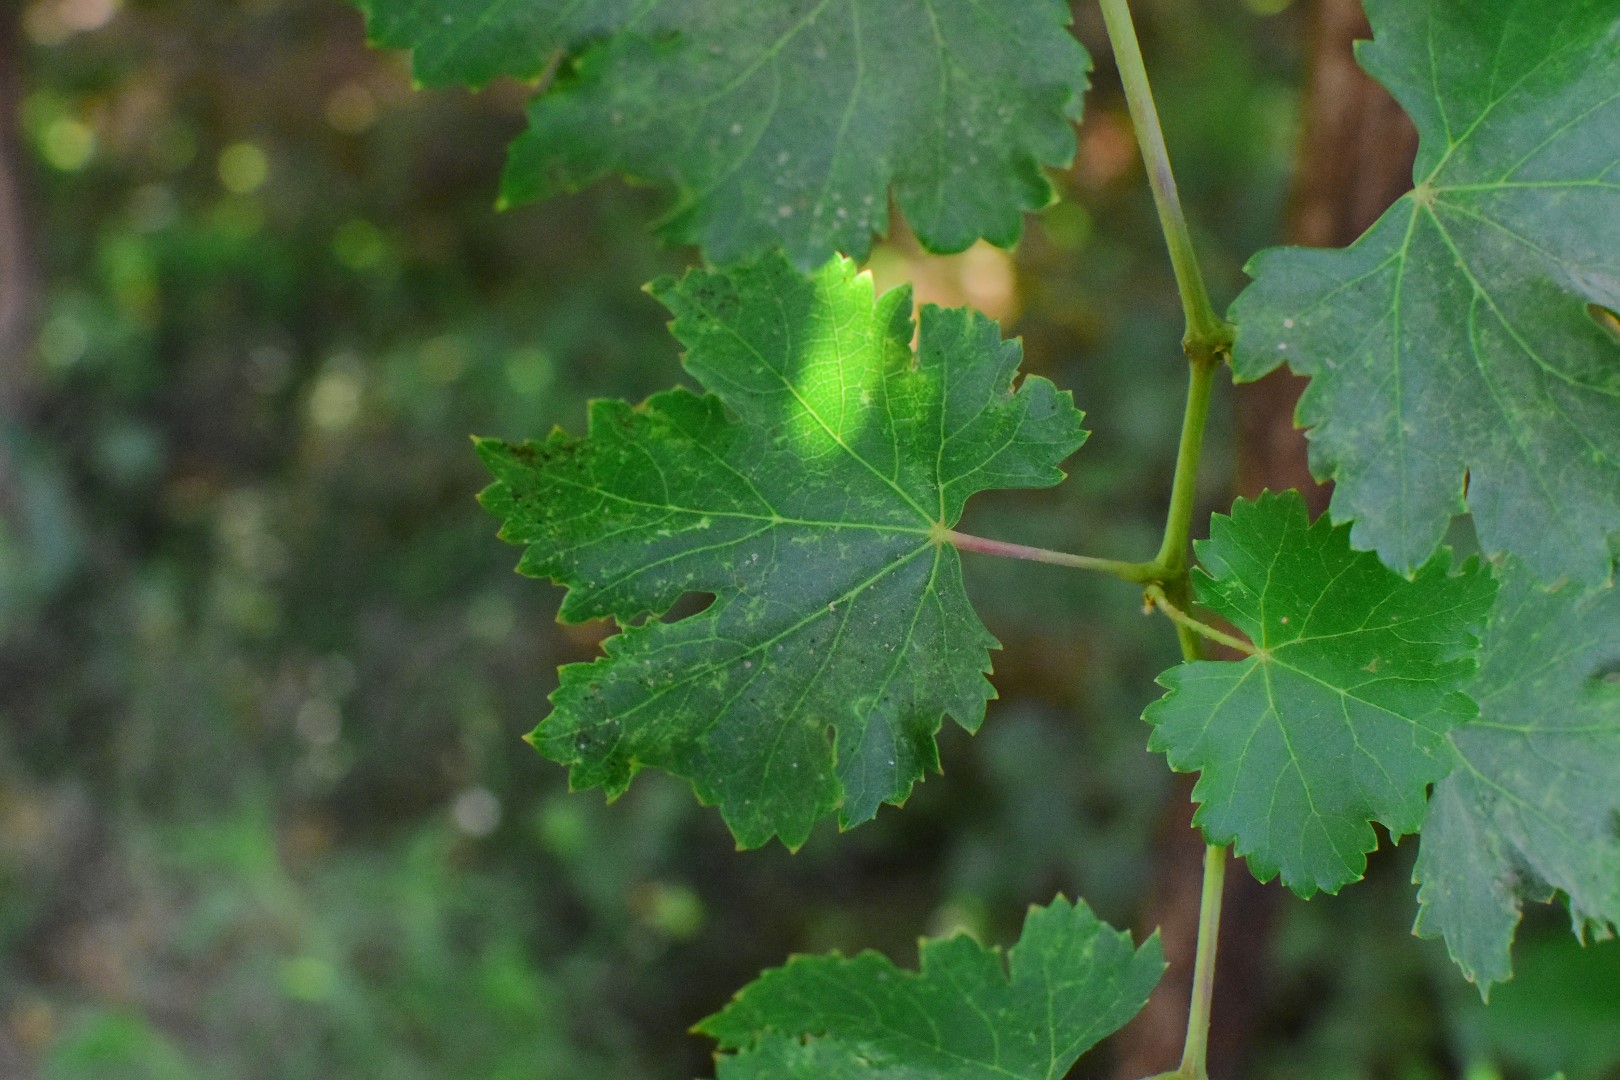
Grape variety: Deas Al-Annz